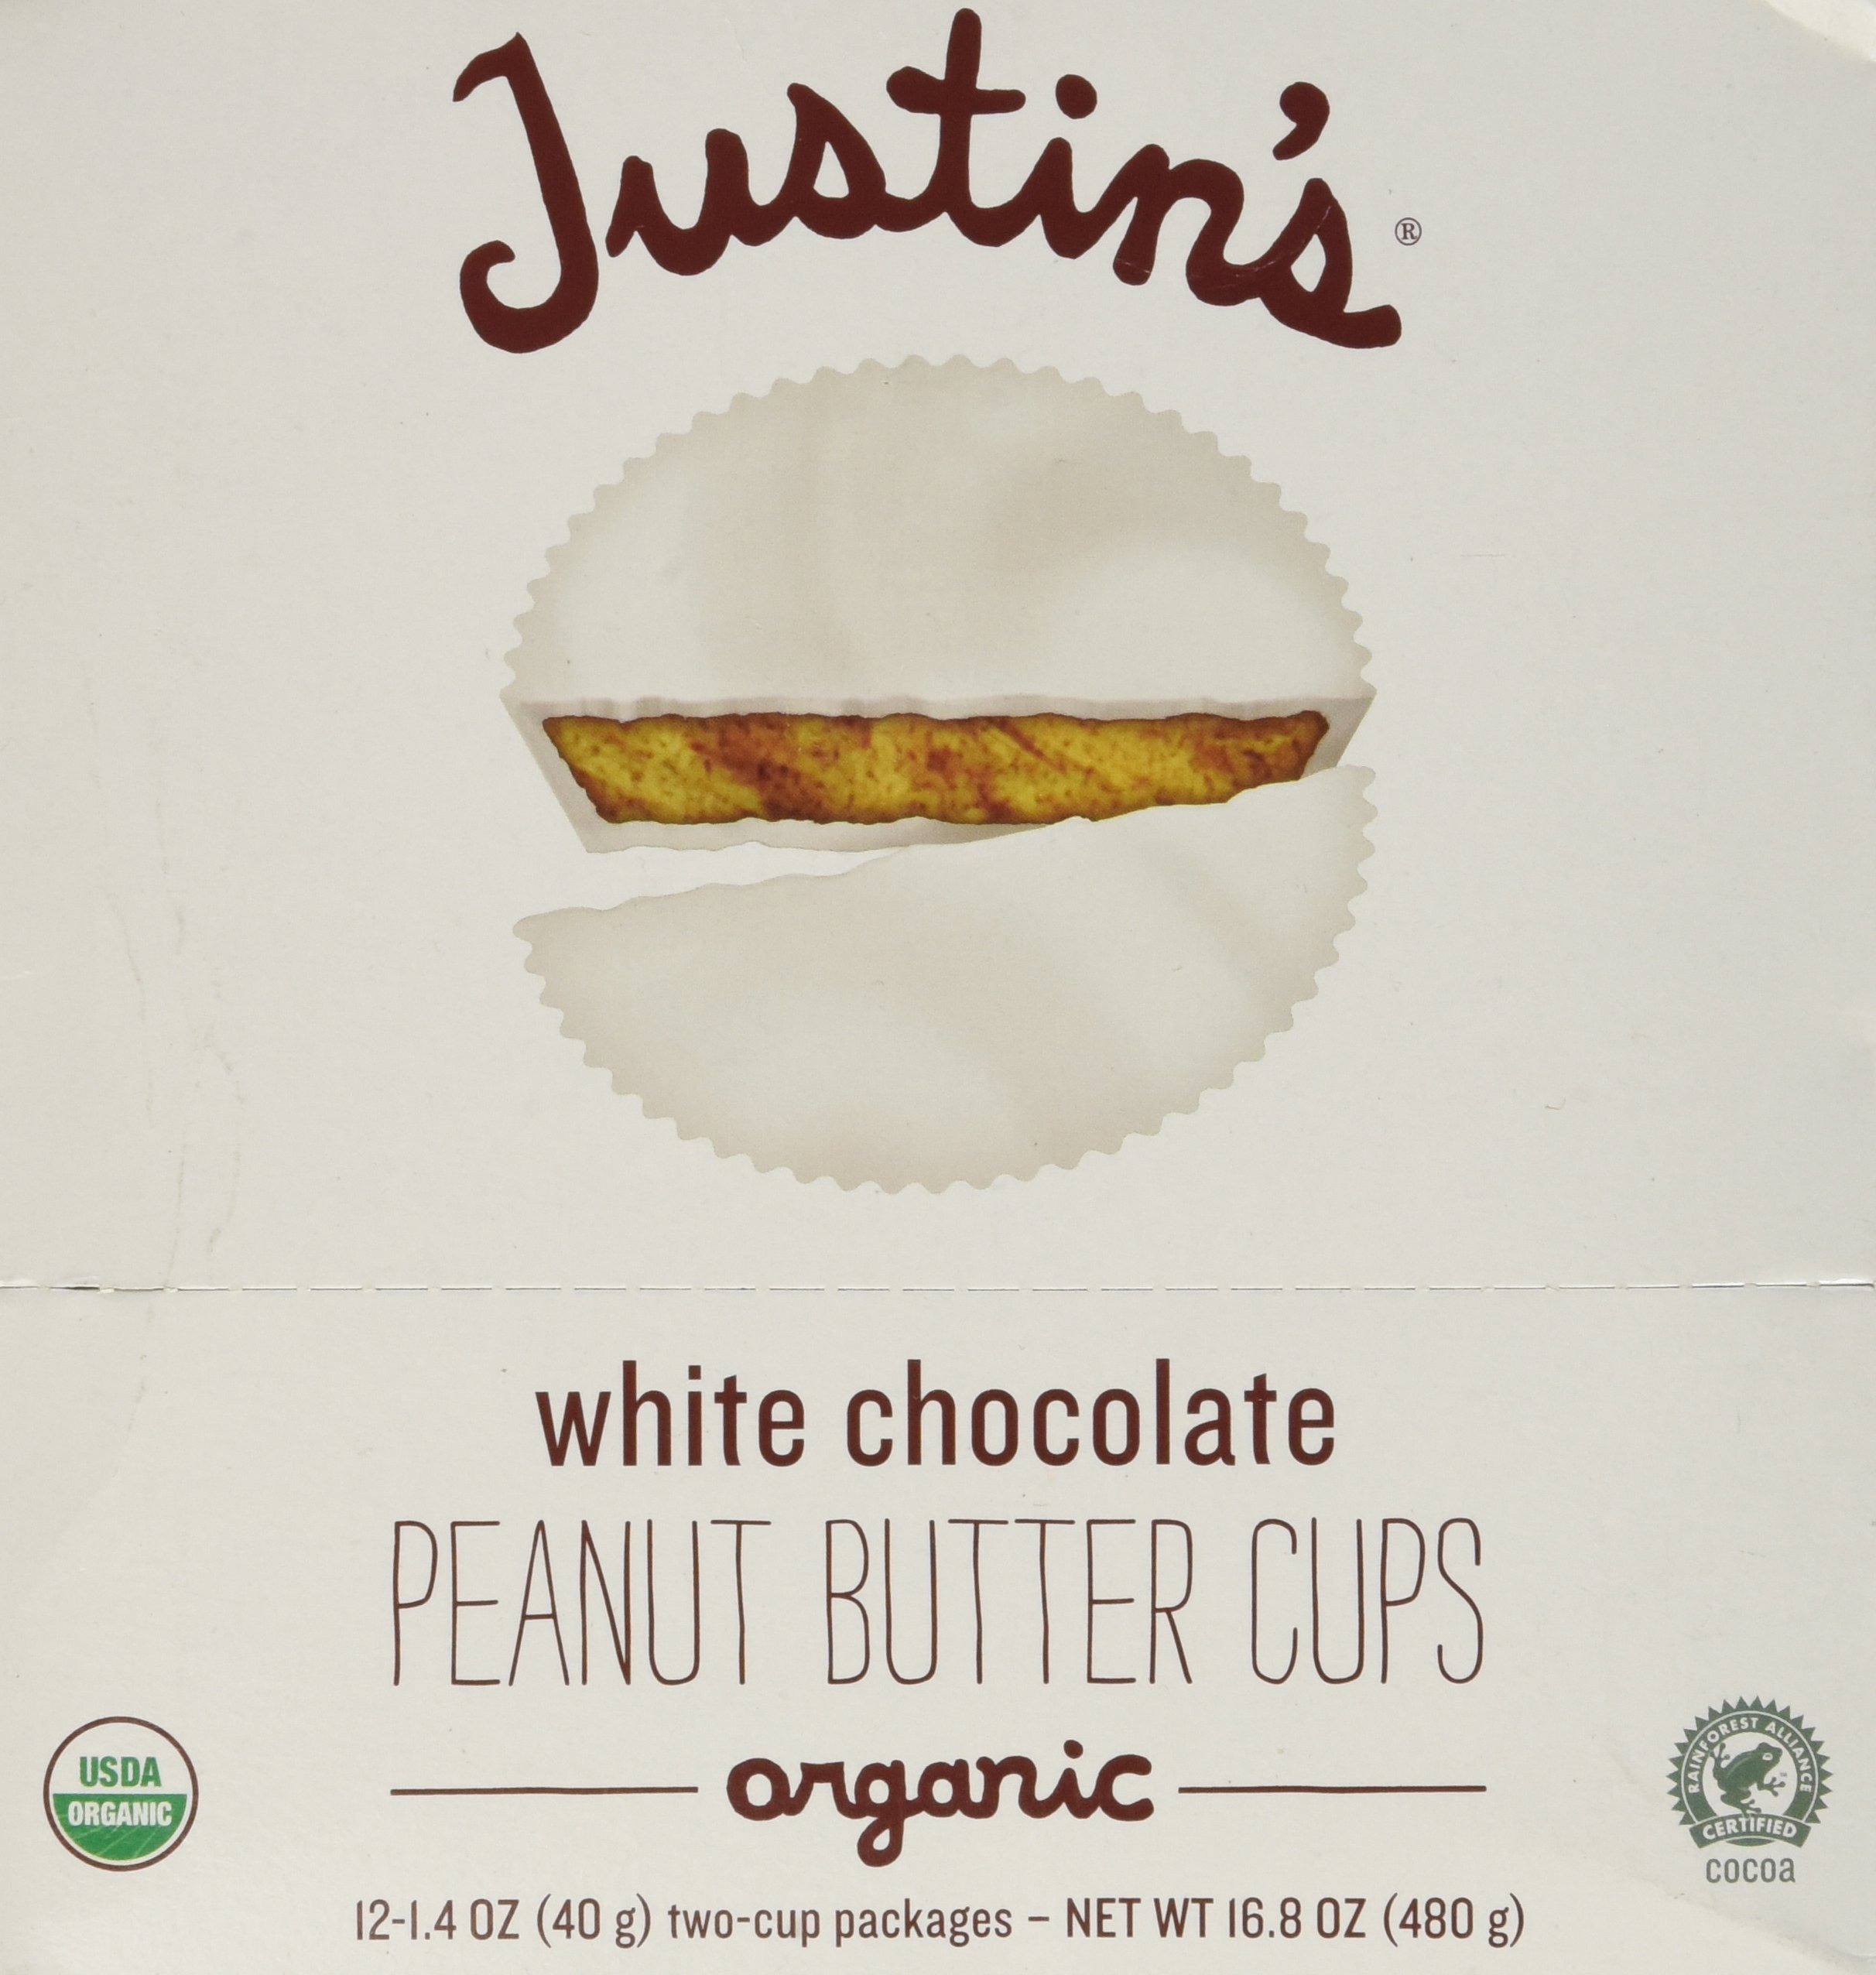
Item Name: Justins Organic White Chocolate Peanut Butter Cup, 1.4 Ounce - 12 per case.
Bullet Point 1: Justin's Nut Butter Organic Peanut Butter Cups -
Bullet Point 2: 95%+ Organic
Value: 16.8
Unit: Ounce

Price: 38.03